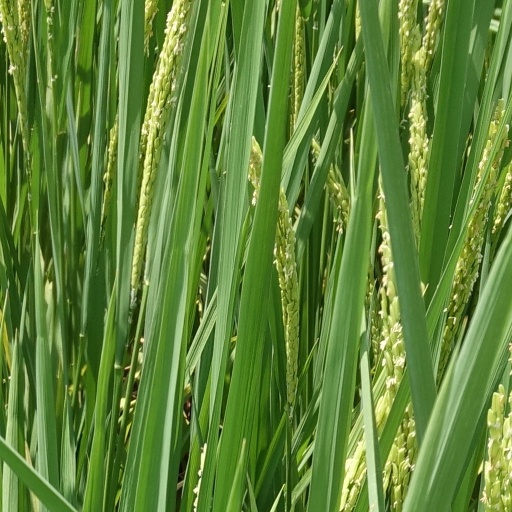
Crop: rice